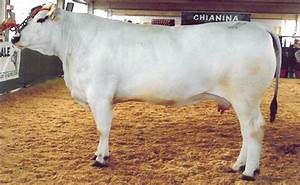
Label: mucca